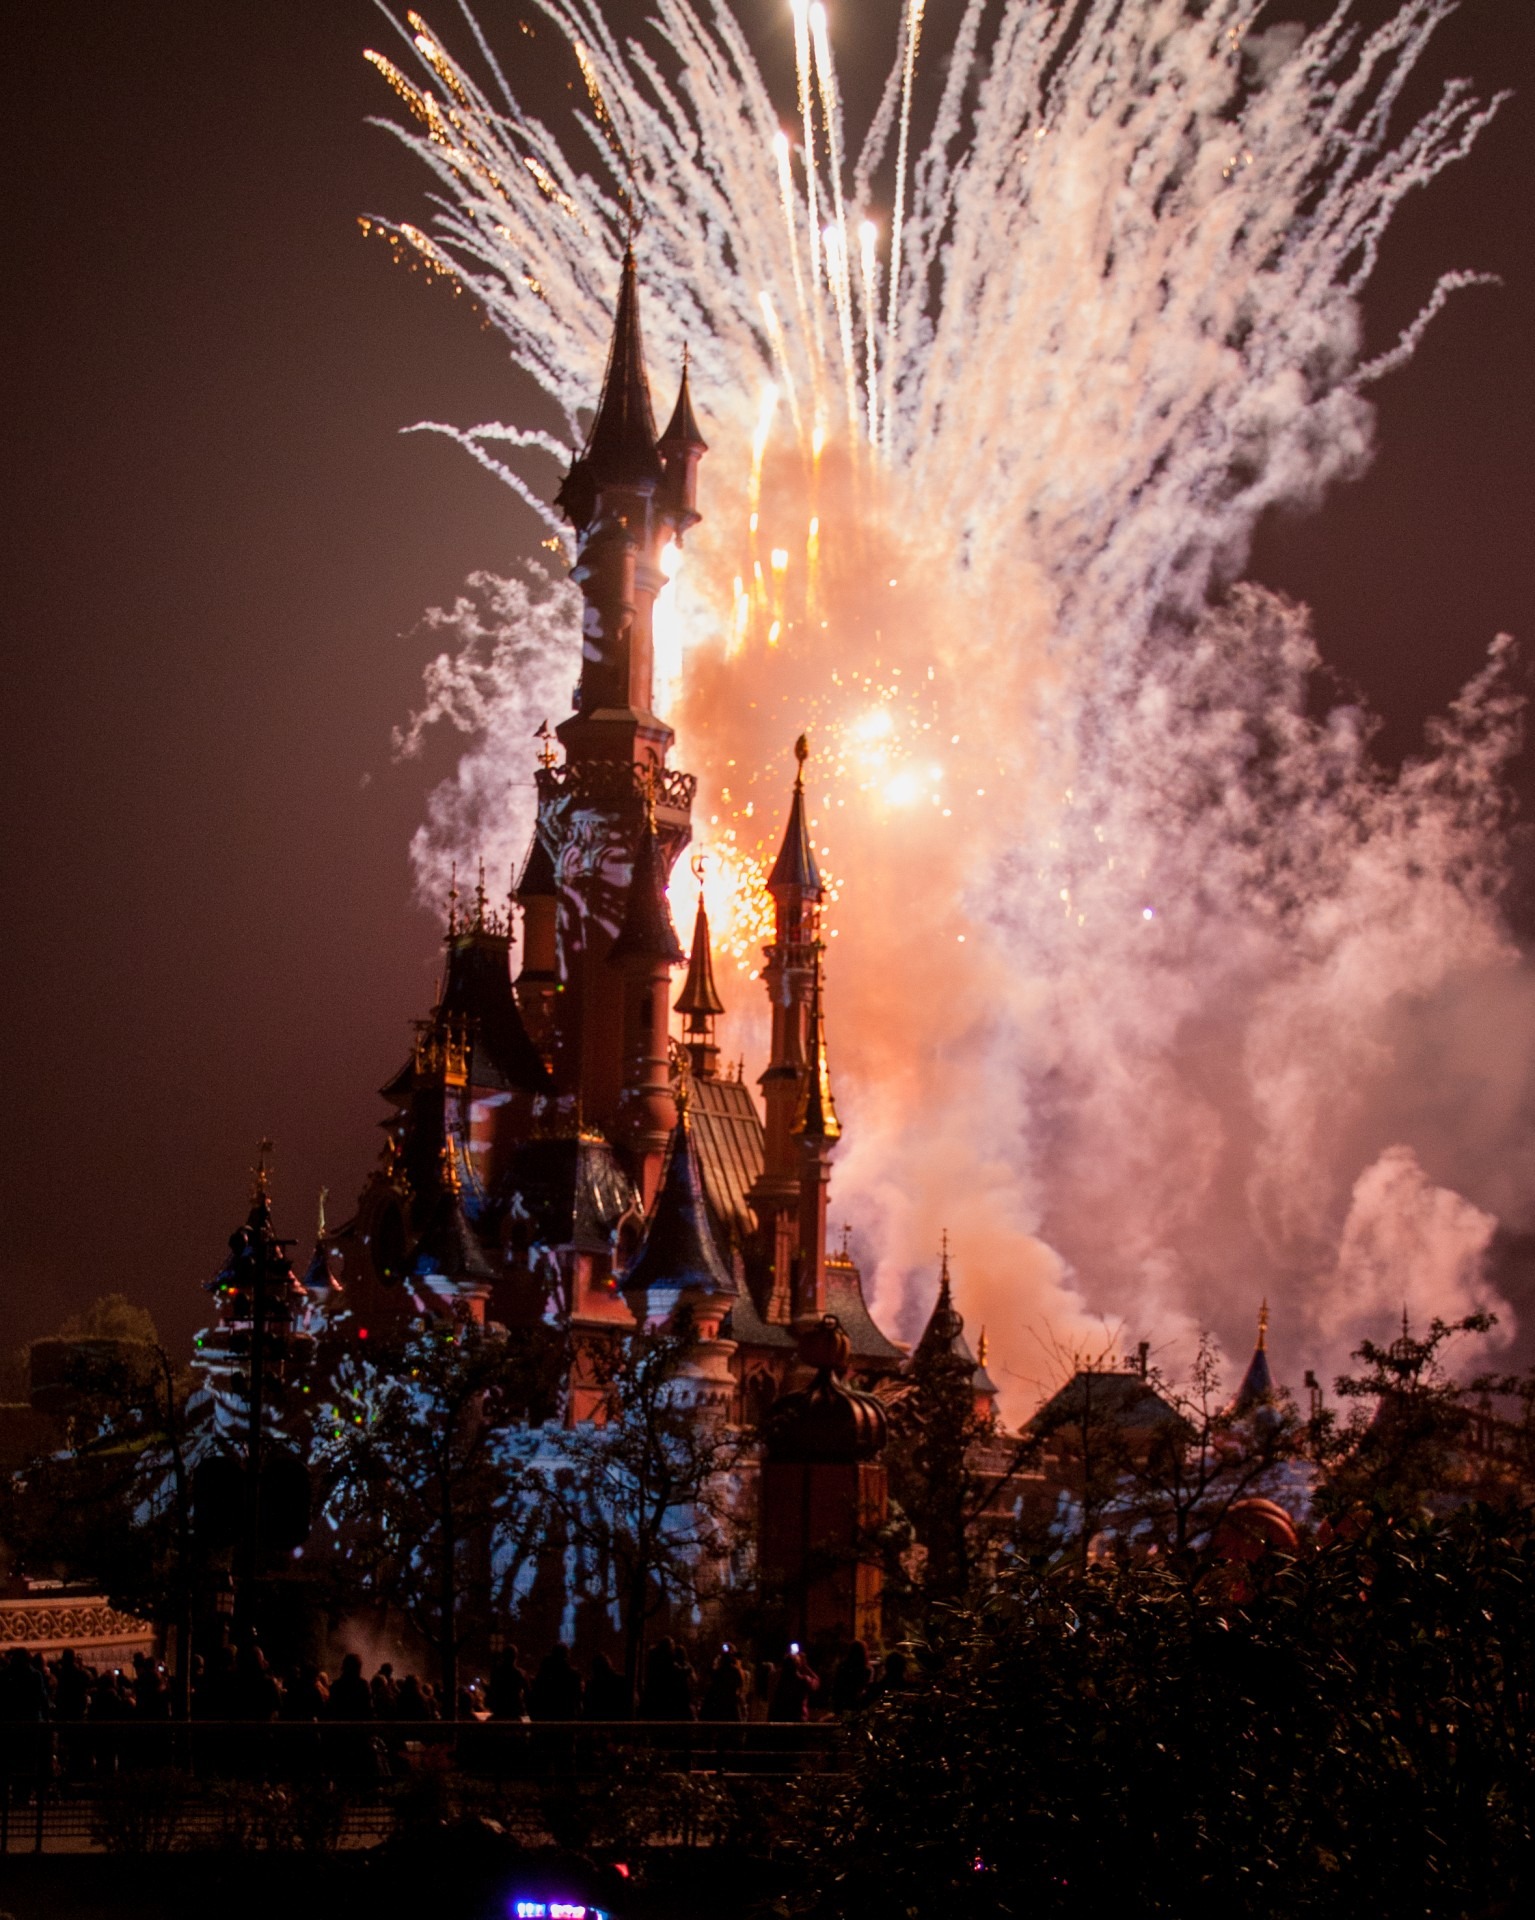
architecture, building, palace, paris, recreation, france, tower, castle, landmark, disney, fireworks, fantasy, magic, kingdom, event, fairytale, new year's eve, outdoor recreation, disney castle